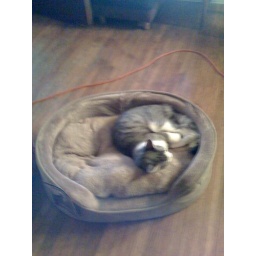
Everybody's sleeping in Pretzel's new dog bed except for Pretzel.